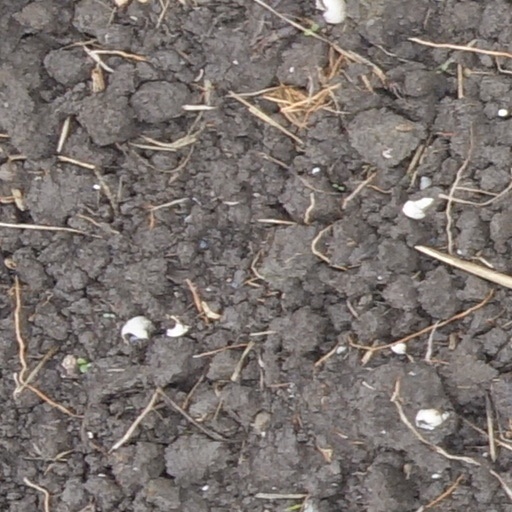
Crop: wheat